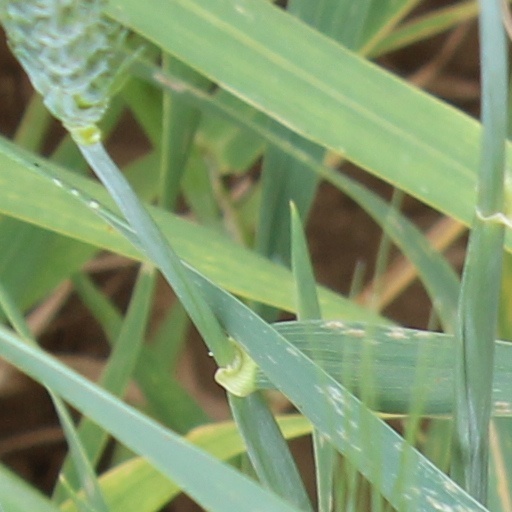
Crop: wheat